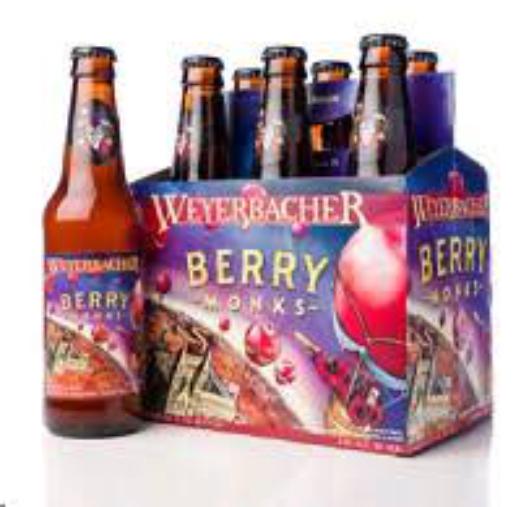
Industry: Necessities